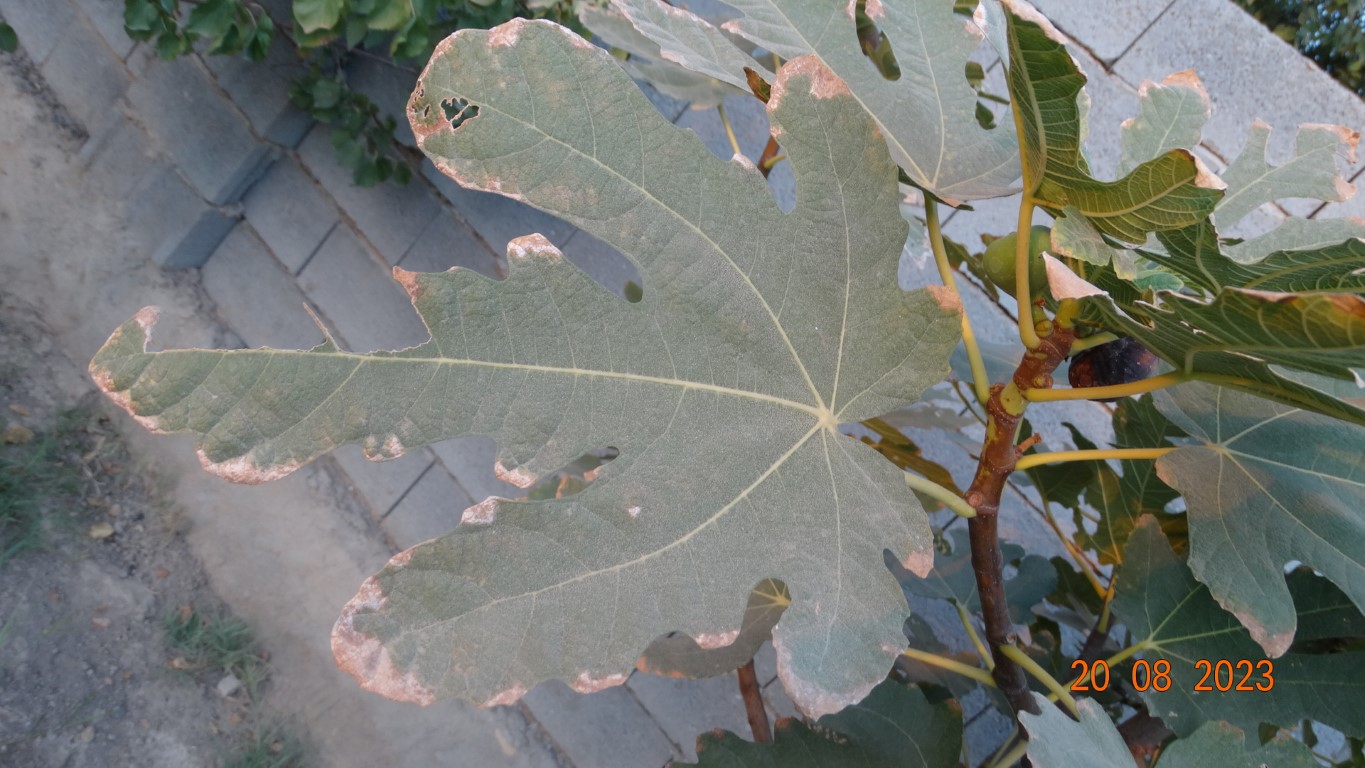
Label: infected